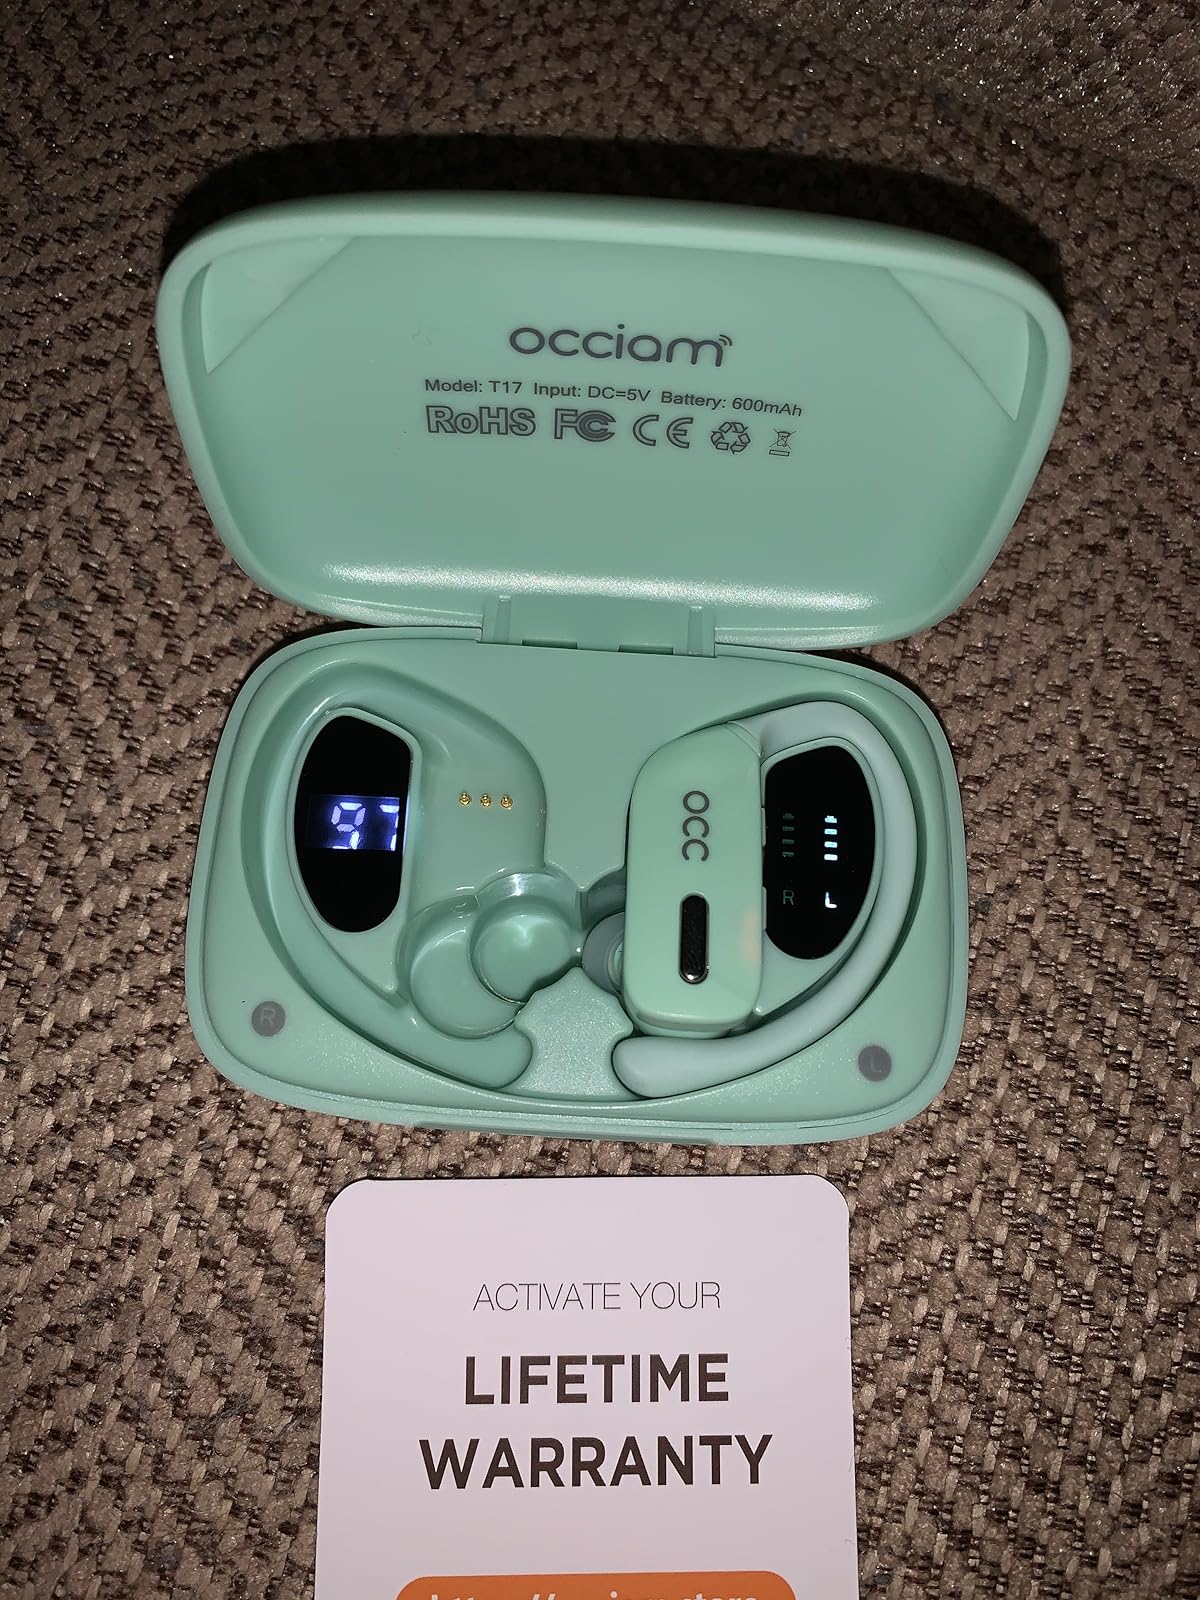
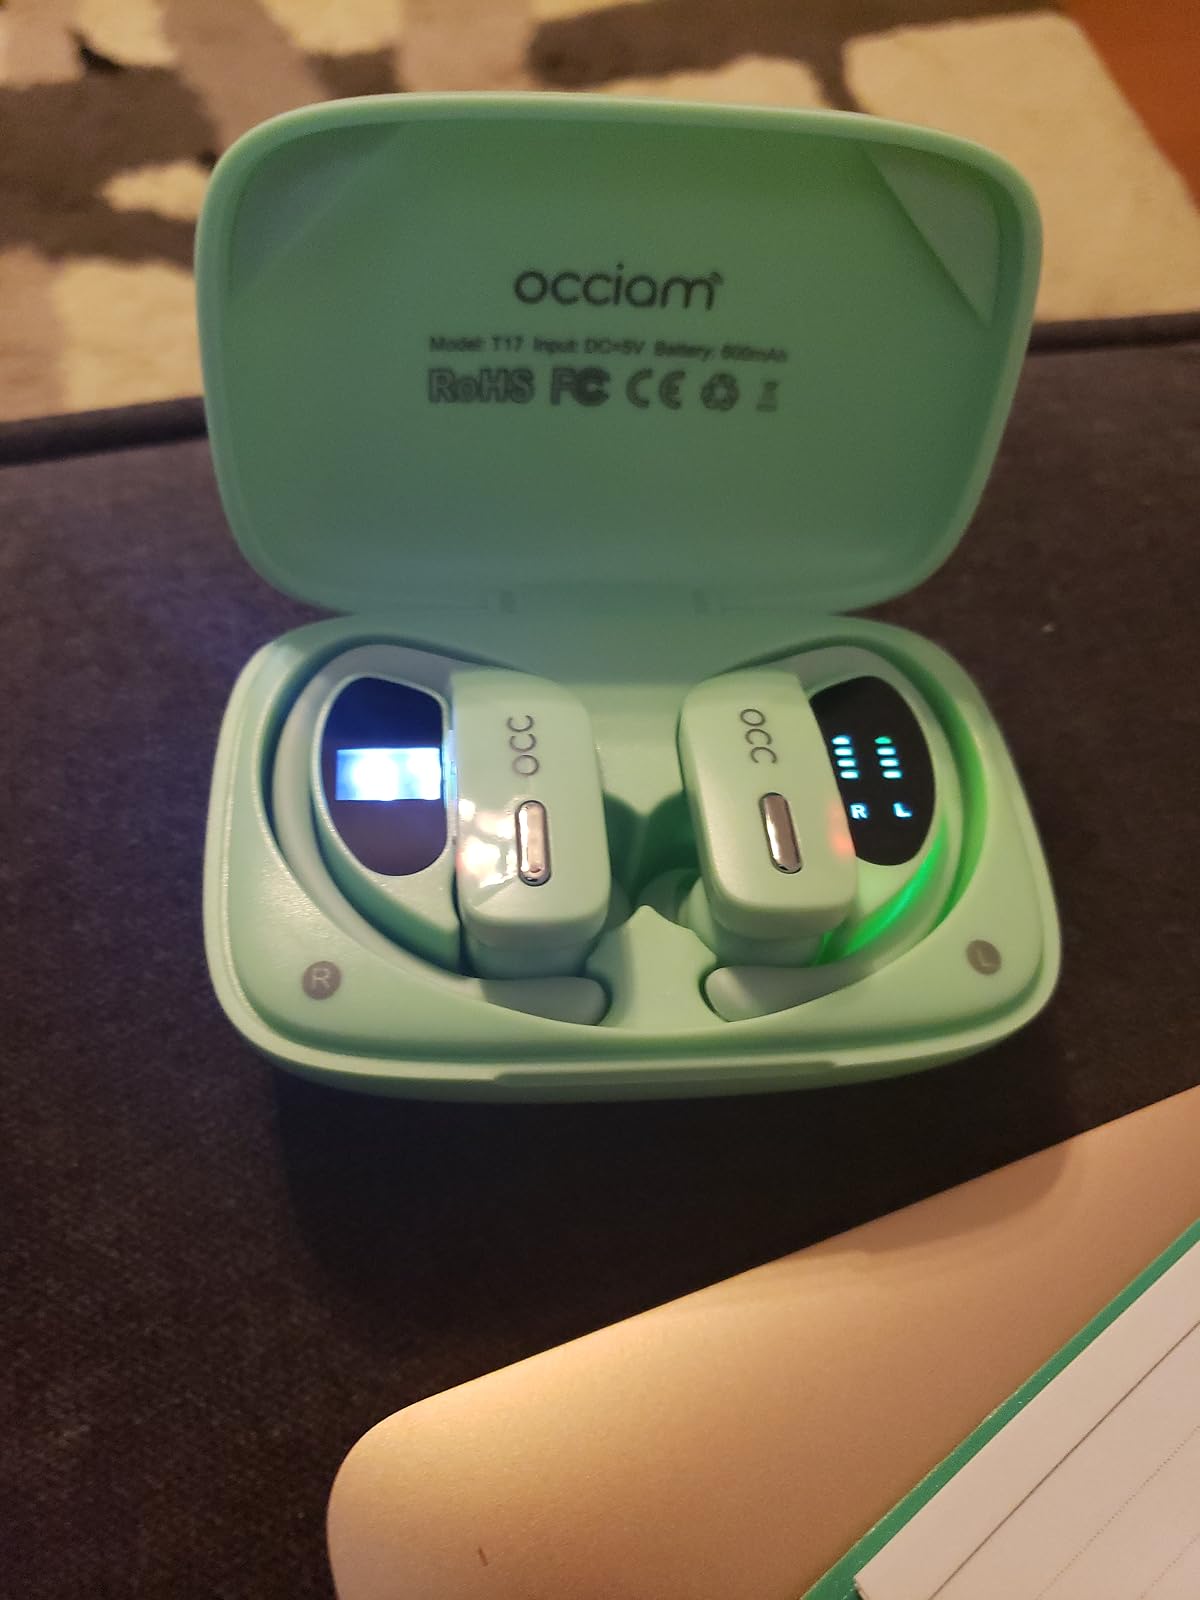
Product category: earbuds
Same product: yes